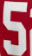
Number: 5